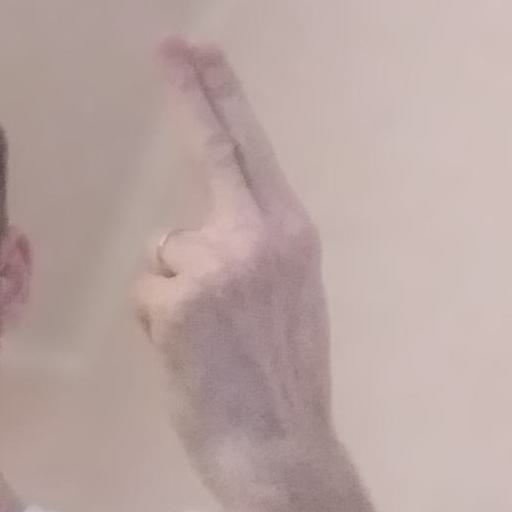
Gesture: two_up_inverted